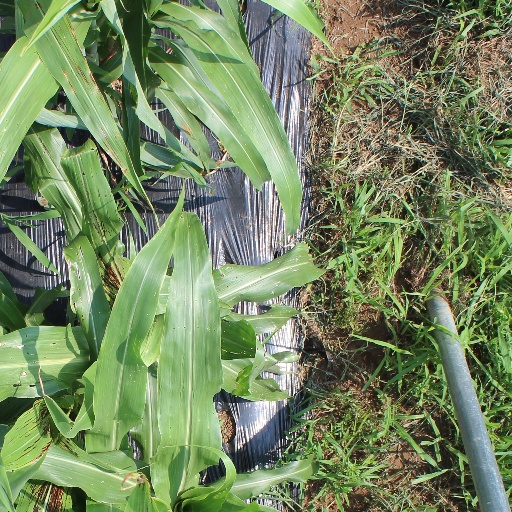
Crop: sorghum